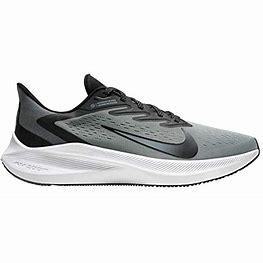
Brand: Nike
Model: Air Zoom Winflo 7